Dick Vitale

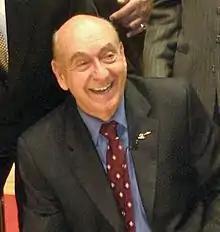
Vitale in 2011

Richard "Dick" John Vitale (born June 9, 1939), also known as "Dickie V", is an American basketball sportscaster. A former head coach in the college and professional ranks, he is well known for his 41-year tenure as a college basketball broadcaster for ESPN. He is known for catchphrases such as "This is awesome, baby!" and "diaper dandy" (outstanding freshman player), as well as his enthusiastic and colorful remarks during games. He has also written fourteen books and appeared in several films.